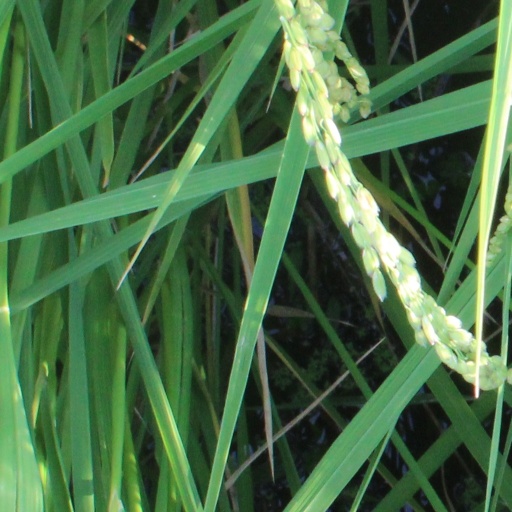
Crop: rice